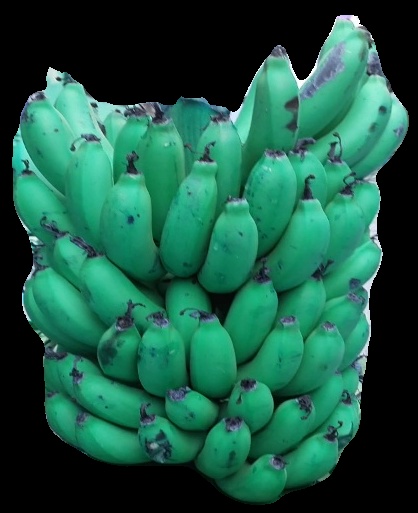
Variety: pachbale
Grade: grade2